Edward Bawden

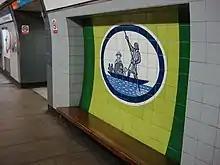
Bawden's Ferry across the River Lea tile at Tottenham Hale tube station

During World War II Bawden served as an official war artist, first with the British army in France and then, following the army's evacuation from there, in the Middle East. Already in France before World War II was declared, he recorded defences being prepared at Halluin, then witnessed the bombing of Armentières and the evacuation from Dunkirk. He was posted to North Africa as a War Office Artist on a full-time War Artists' Advisory Committee contract. Bawden painted landscapes and portraits in Libya, Sudan, Cairo, Eritrea and Ethiopia, reaching Addis Ababa in May 1941. At the start of 1942 he travelled with Anthony Gross to Palestine and Lebanon.